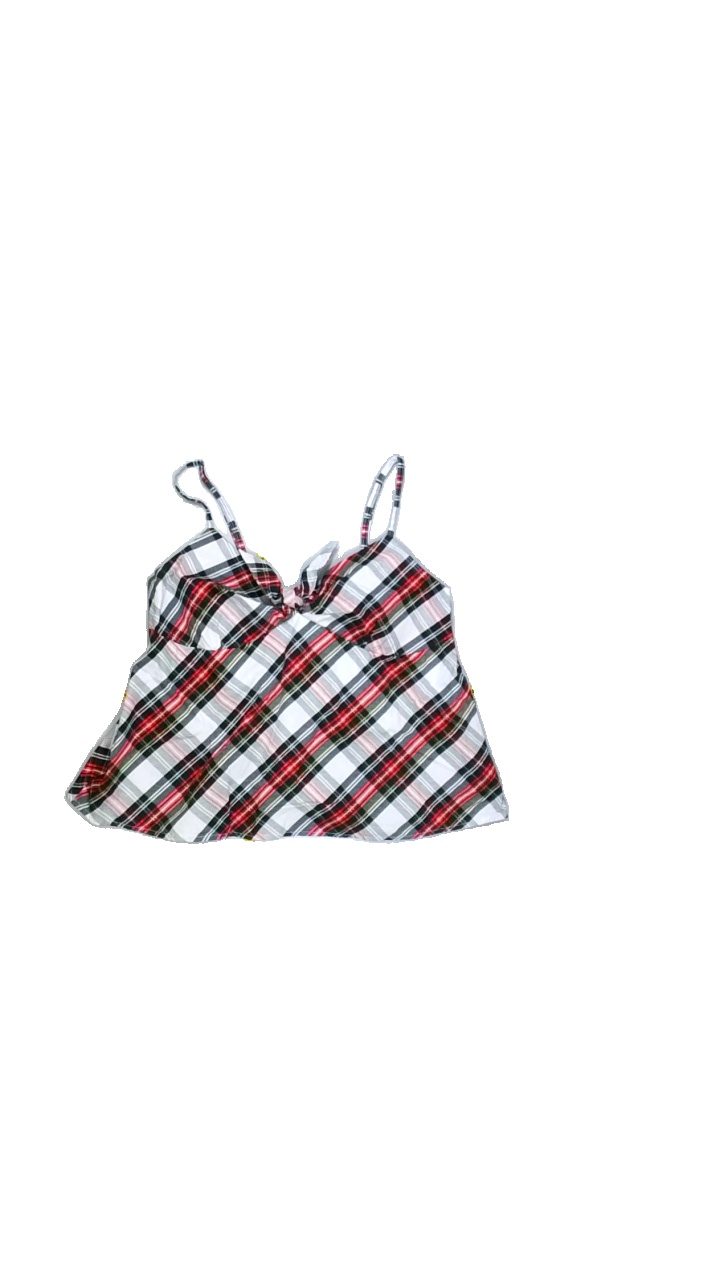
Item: Top (Ladies)
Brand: Fbsisters (new Yorker)
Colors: Yellow, Black, Red, White, Multicolor
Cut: V-collar
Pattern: Checkered print
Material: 100% Cott
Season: All
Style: No trend
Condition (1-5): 5
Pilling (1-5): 5
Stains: No
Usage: Reuse
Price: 50-100